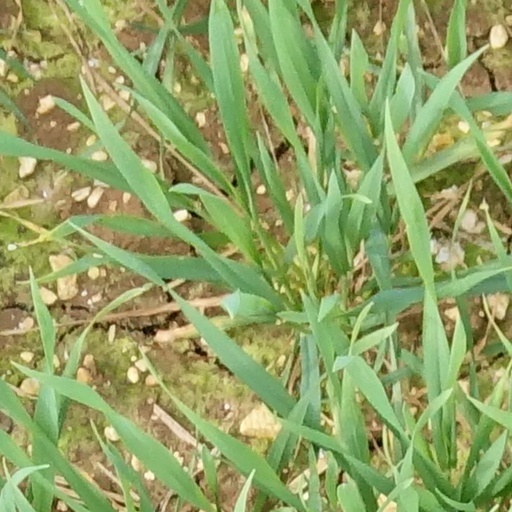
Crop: wheat